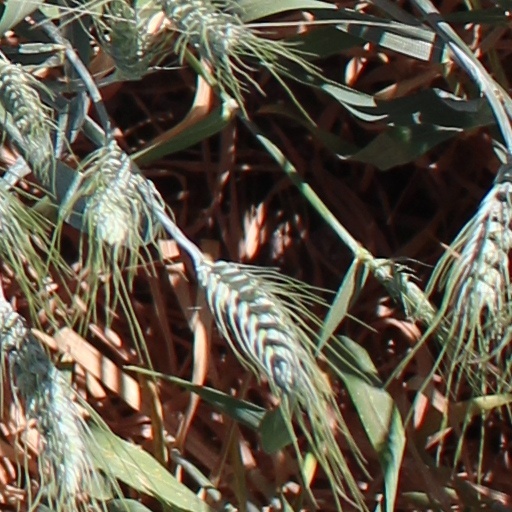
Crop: wheat